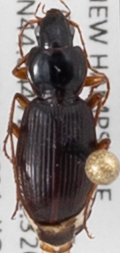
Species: Synuchus impunctatus
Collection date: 2021-08-25
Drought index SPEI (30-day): -0.386
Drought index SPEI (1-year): -0.944
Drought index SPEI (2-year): -0.54